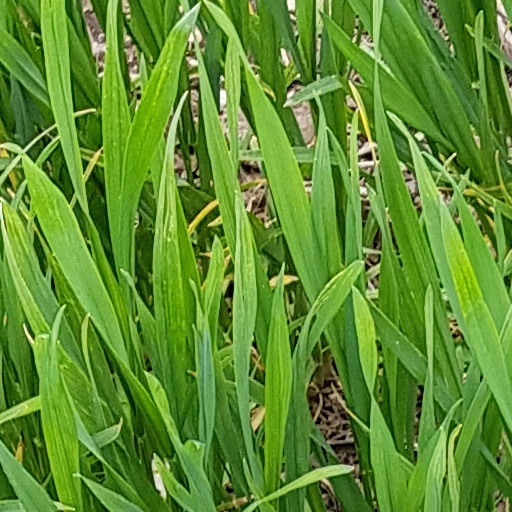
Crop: wheat